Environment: real
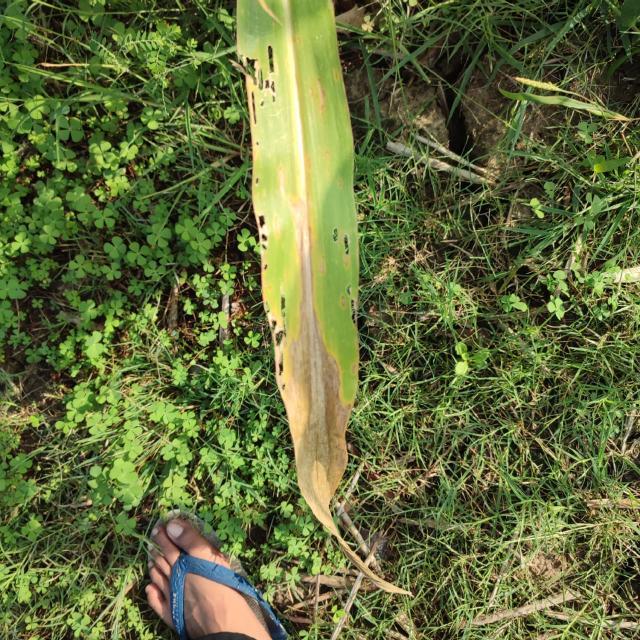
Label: nitrogen_deficiency